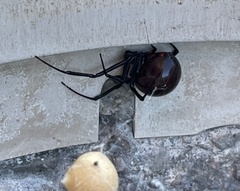
Species: Lactrodectus_hesperus